Ian Hunter (singer)

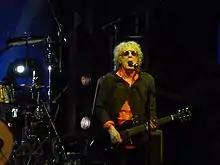
Hunter fronting Mott the Hoople at a reunion gig, Hammersmith Apollo, October 2009

David Bowie, a fan of the band, then offered them a song he had just written. As Hunter recalled in a 2004 DVD interview, "He offered us "Suffragette City", which I didn't think was good enough. And then he sat down on the floor, Regent Street it was, in a publisher's office, and plays "All the Young Dudes" on an acoustic guitar." It reached No. 3 in the UK Singles Chart, and revived the band, who were appreciative of Bowie's rescue. Guitarist Ralphs relates that Bowie taught Mott studio tricks, but one of the best-known sounds during the period was a 'hand-clap-in-the-toilet' routine that relied more on Hunter's vision than it did on Bowie's clearly more experienced studio abilities. Bowie guitarist Mick Ronson also significantly contributed to Mott's sound, a fact noticed by Hunter, who would later collaborate with Ronson a great deal.